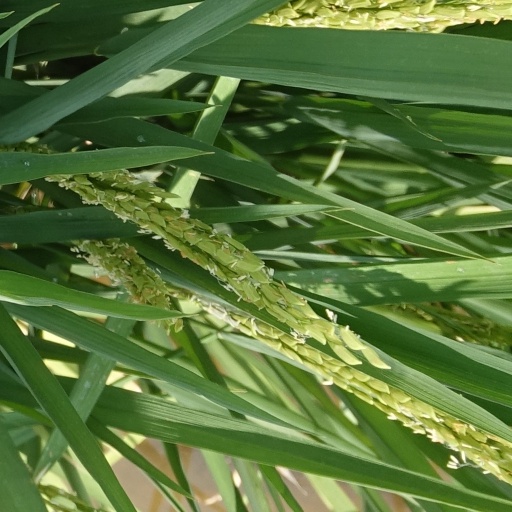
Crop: rice